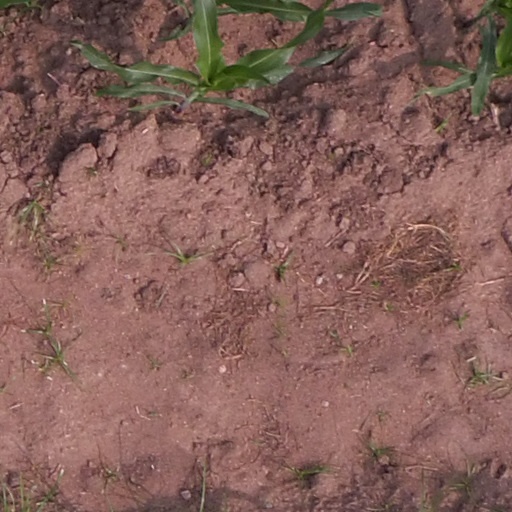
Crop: maize; corn